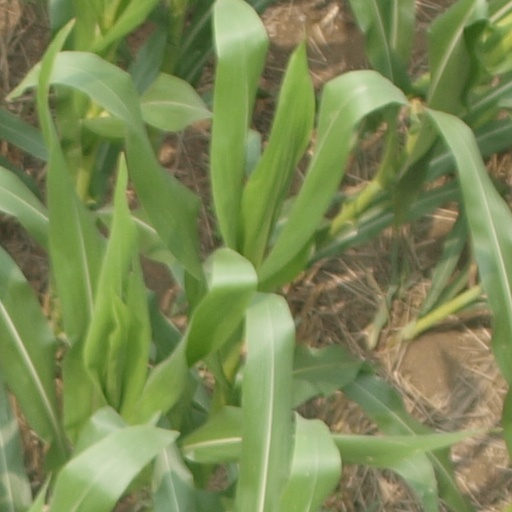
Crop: maize; corn